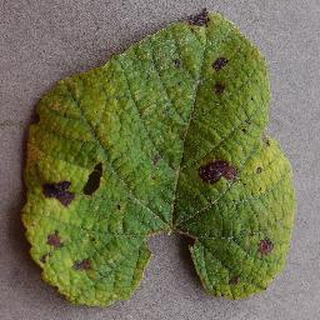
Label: grape_leaf_blight